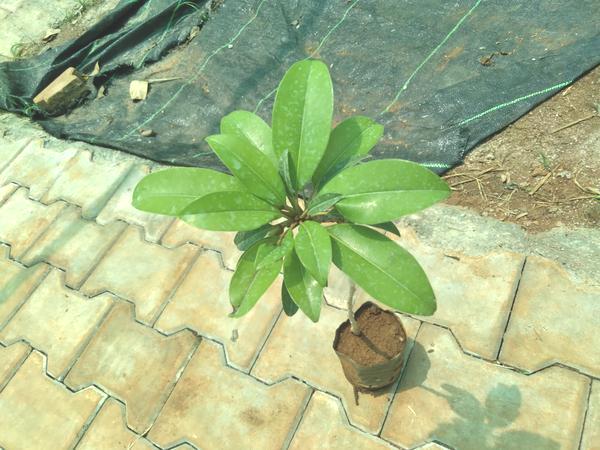
Plant: Sapota